Long Beach Convention and Entertainment Center

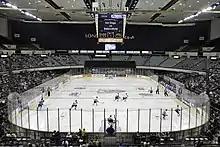
Interior of the arena

The Eagles performed during a benefit concert for California Senator Alan Cranston on July 31, 1980, on what has been described as "Long Night at Wrong Beach". Tempers boiled over as Glenn Frey and Don Felder spent the entire show telling each other about the beating each planned to administer backstage. "Only three more songs until I kick your ass, pal," Frey recalls Felder telling him near the end of the band's set. Felder recalls Frey making a similar threat to him during "Best of My Love". "We're out there singing ‘Best of My Love', but inside both of us are thinking, 'As soon as this is over, I'm gonna kill him, recalled Frey. The animosity purportedly developed as a result of Felder's response of "You're welcome – I guess" to Senator Cranston as he was thanking the band for doing the benefit for his reelection. A live recording of the Joe Walsh song "All Night Long" from this show was included on their live album, entitled "Eagles Live". This marked their final live performance as The Eagles for nearly 14 years, until April 25, 1994.